Emilia Marryat

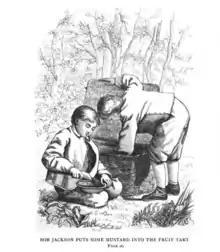
Illustration by Augusta Marryat from "The Children's Pic-Nic and What Came of It" (1868)

Though Emilia Marryat Norris is known now for writing novels intended for children, her first two were for adults.